Marin Pongračić

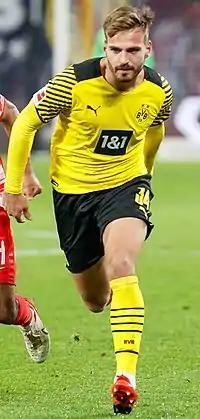
Pongračić playing for Borussia Dortmund in 2021

Marin Pongračić (born 11 September 1997) is a Croatian footballer who plays as a defender for club Fiorentina and the Croatia national team. Pongračić is principally a centre-back but can also play at right-back or as a defensive midfielder.